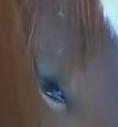
Face region: eyes (orbital_tightening_and_eye_area)
Pain indicator: obviously_present